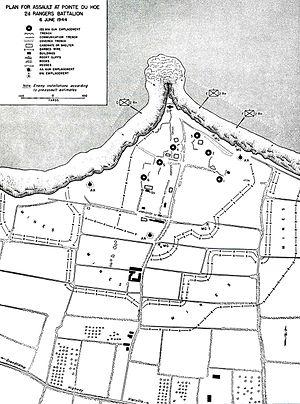
La pointe du Hoc est le nom donné à une petite avancée, un petit cap, de la côte normande dans la mer de la Manche, située dans le Calvados. Elle se compose d'une falaise de 25 à 30 mètres de haut précédée d'une aiguille qui s'avance dans la mer et elle surplombe une plage de galets d'une dizaine de mètres de large à ses pieds. La pointe se trouve sur la commune de Cricqueville-en-Bessin.